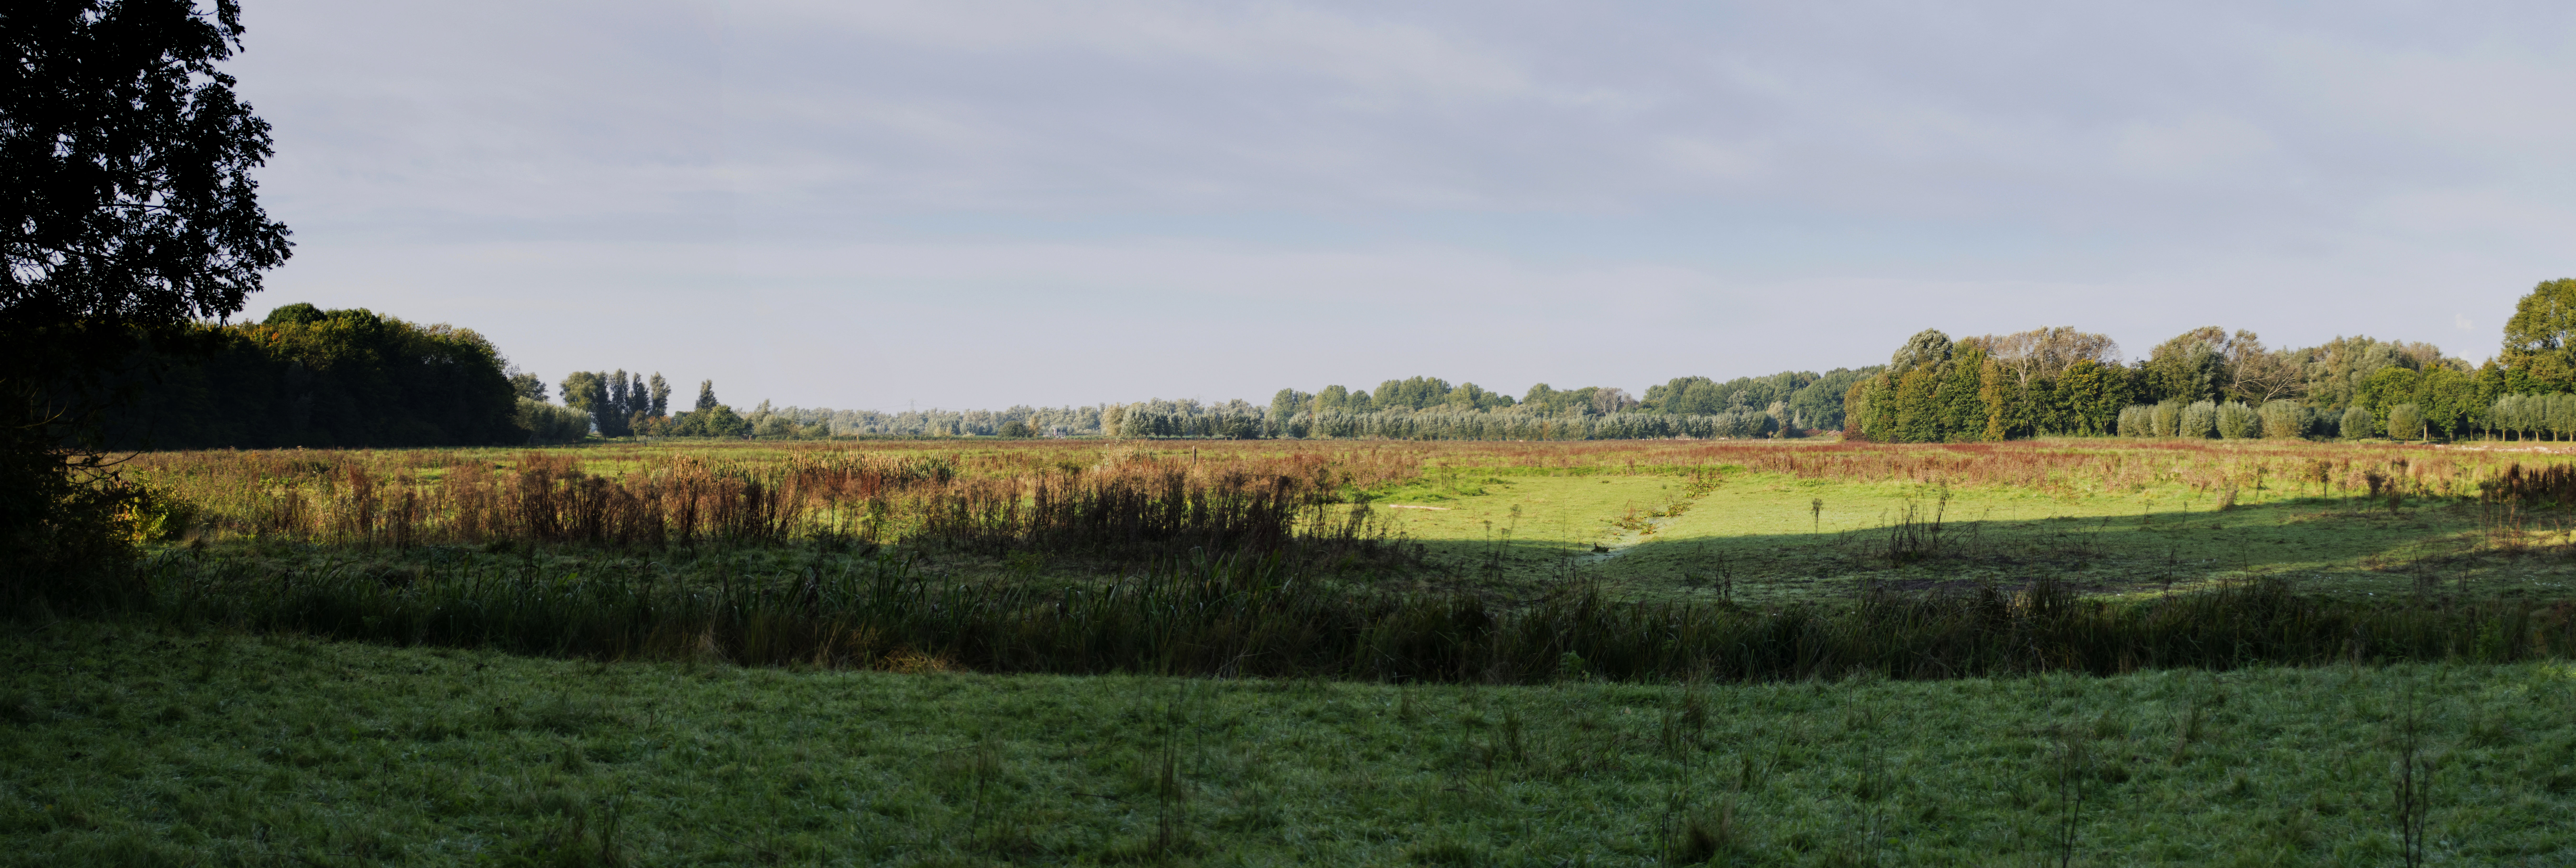
landscape, tree, nature, grass, outdoor, field, farm, lawn, photography, meadow, prairie, hill, panorama, pasture, nikon, agriculture, plain, nederland, netherlands, cool image, zuidholland, grassland, outdoorphotography, wetland, plantation, habitat, i, ecosystem, paulvandevelde, pdvandevelde, padagudaloma, natuurfotografie, dordrecht, biesbosch, nederlandinfotos, hollandse, zuileshoeve, rural area, merwelandenlandschap, grass family